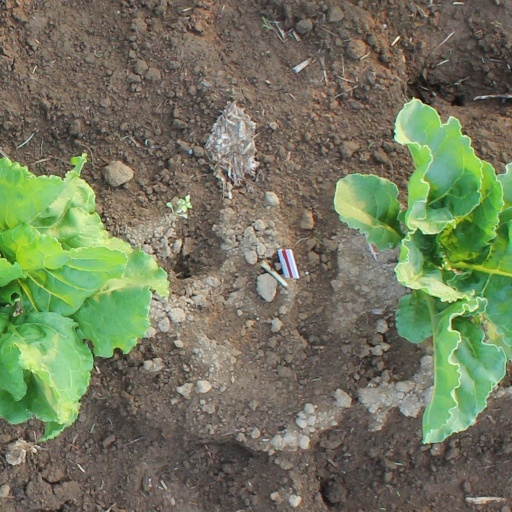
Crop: sugar beet